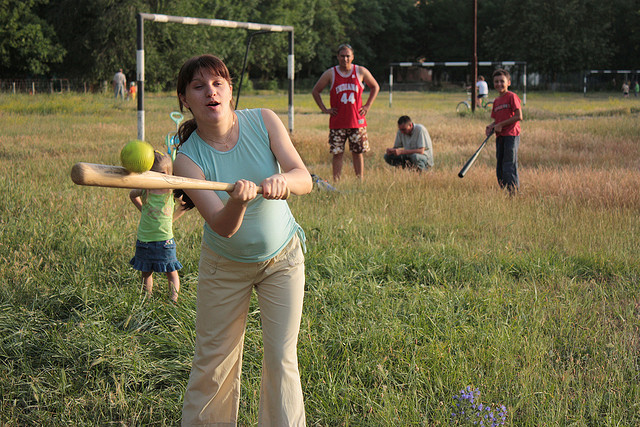
người phụ nữ đang vung gậy bóng chày về phía quả bóng trên sân cỏ